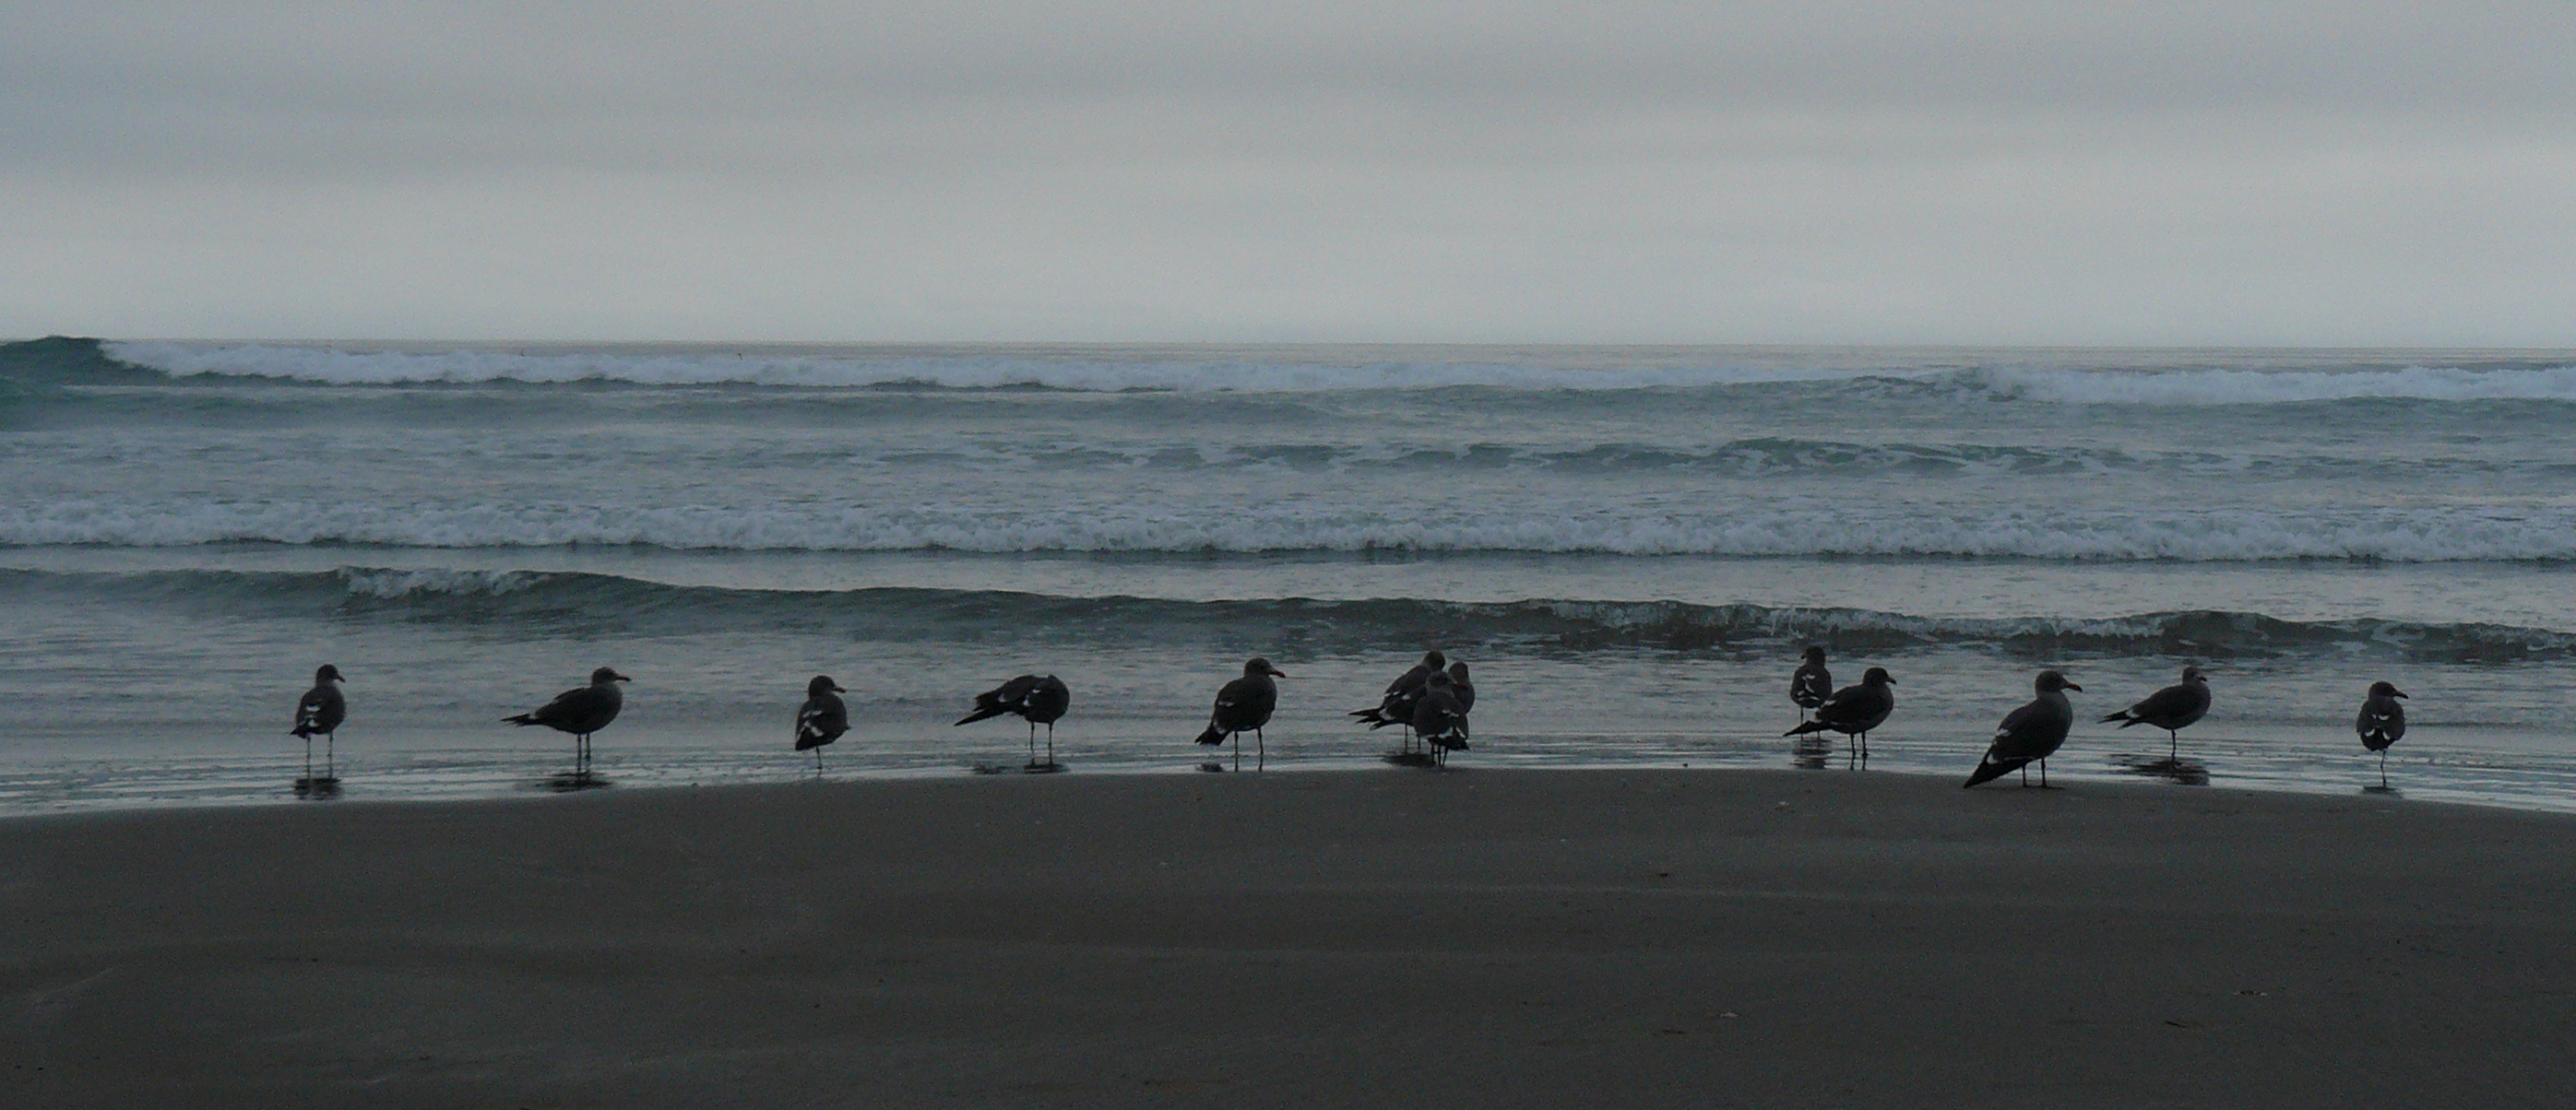
beach, sea, coast, sand, ocean, horizon, bird, shore, wave, bay, body of water, birdingthecentralcoast, docentjoyce, heermannsgull, morrostrandstatebeach, mudflat, wind wave